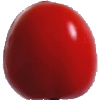
Label: Tomato 4